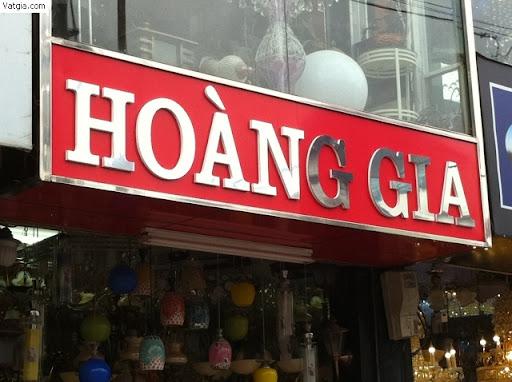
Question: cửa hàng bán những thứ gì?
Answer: bán các vật dùng làm từ gốm